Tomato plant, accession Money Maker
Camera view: vertical (180 deg); turntable rotation: 90 degrees
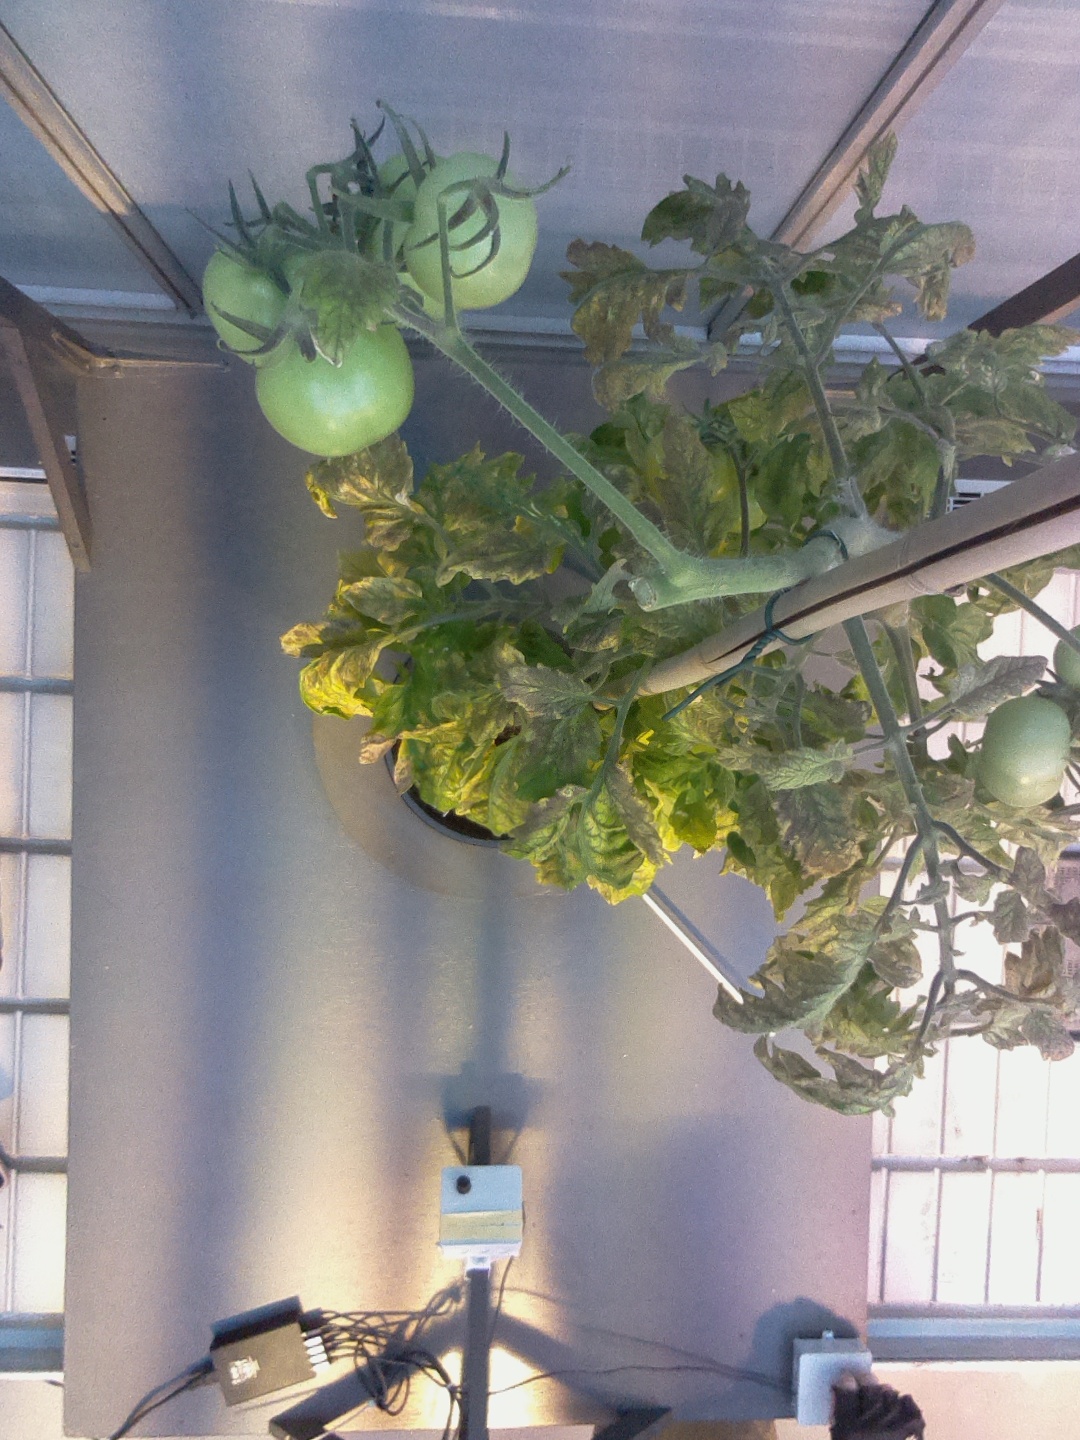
BBCH growth stage 79: 90% -100% of final fruit size